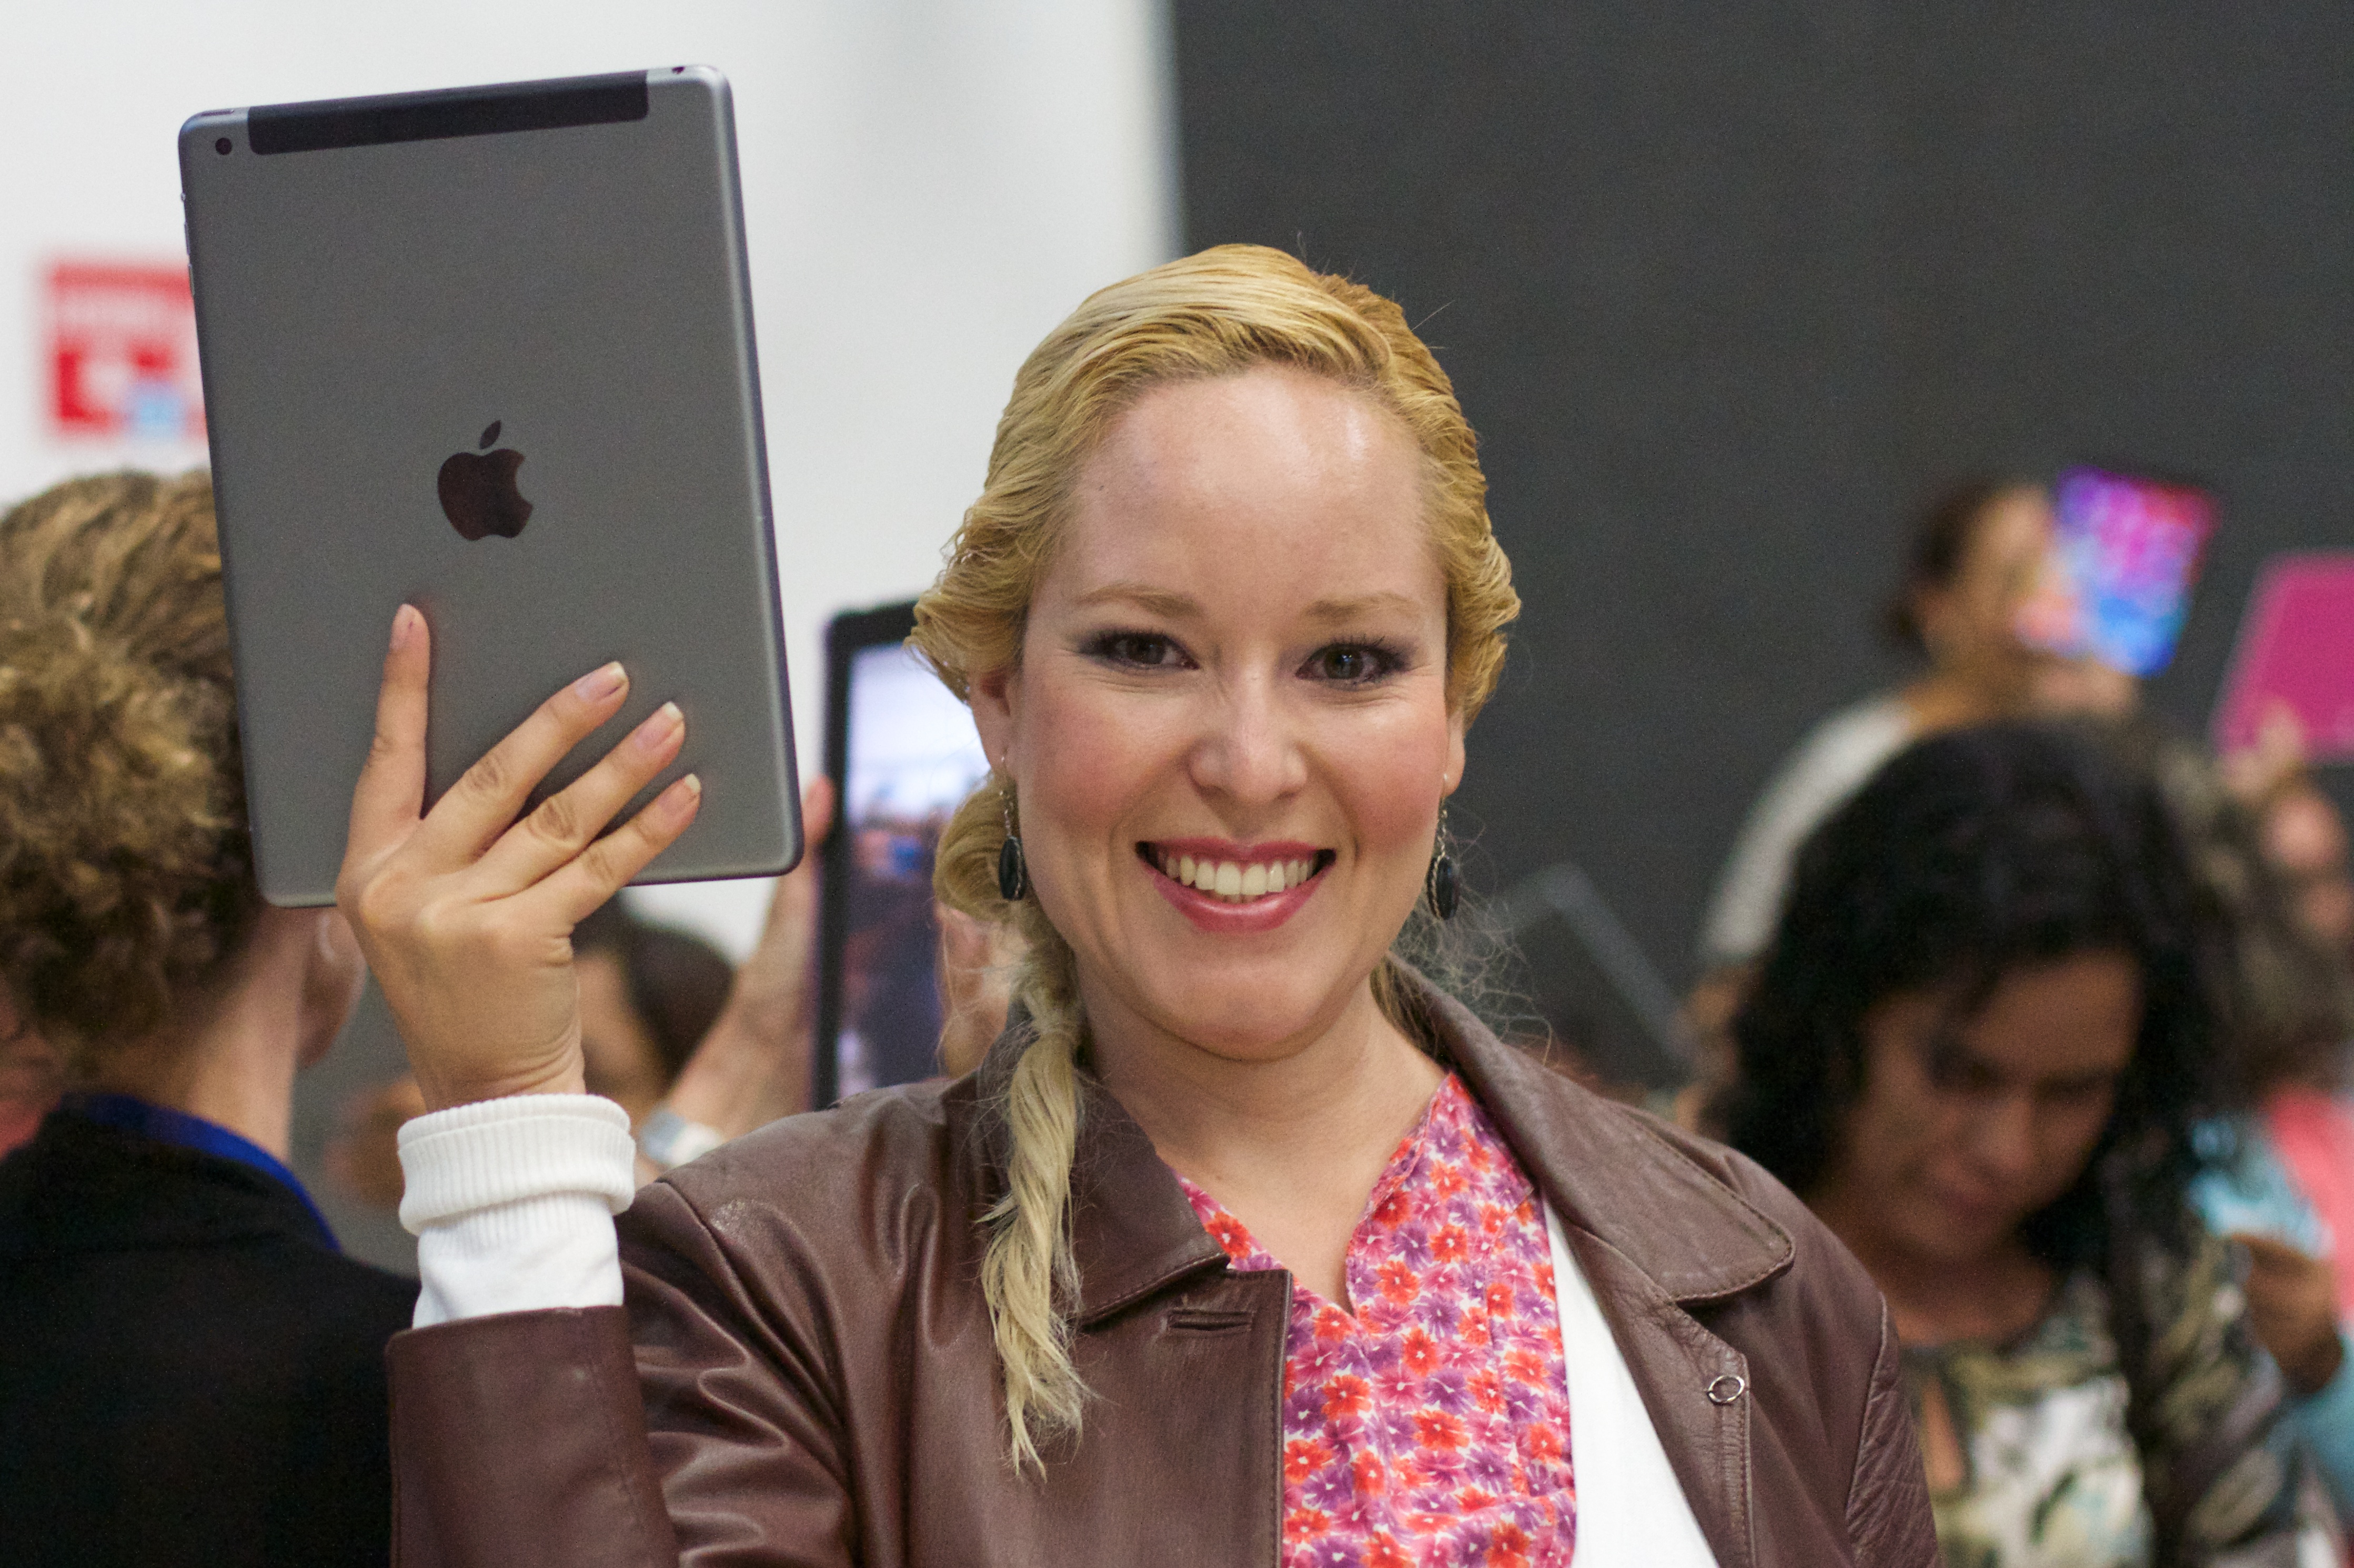
youth, community, education, udgagora, showmeyouripad